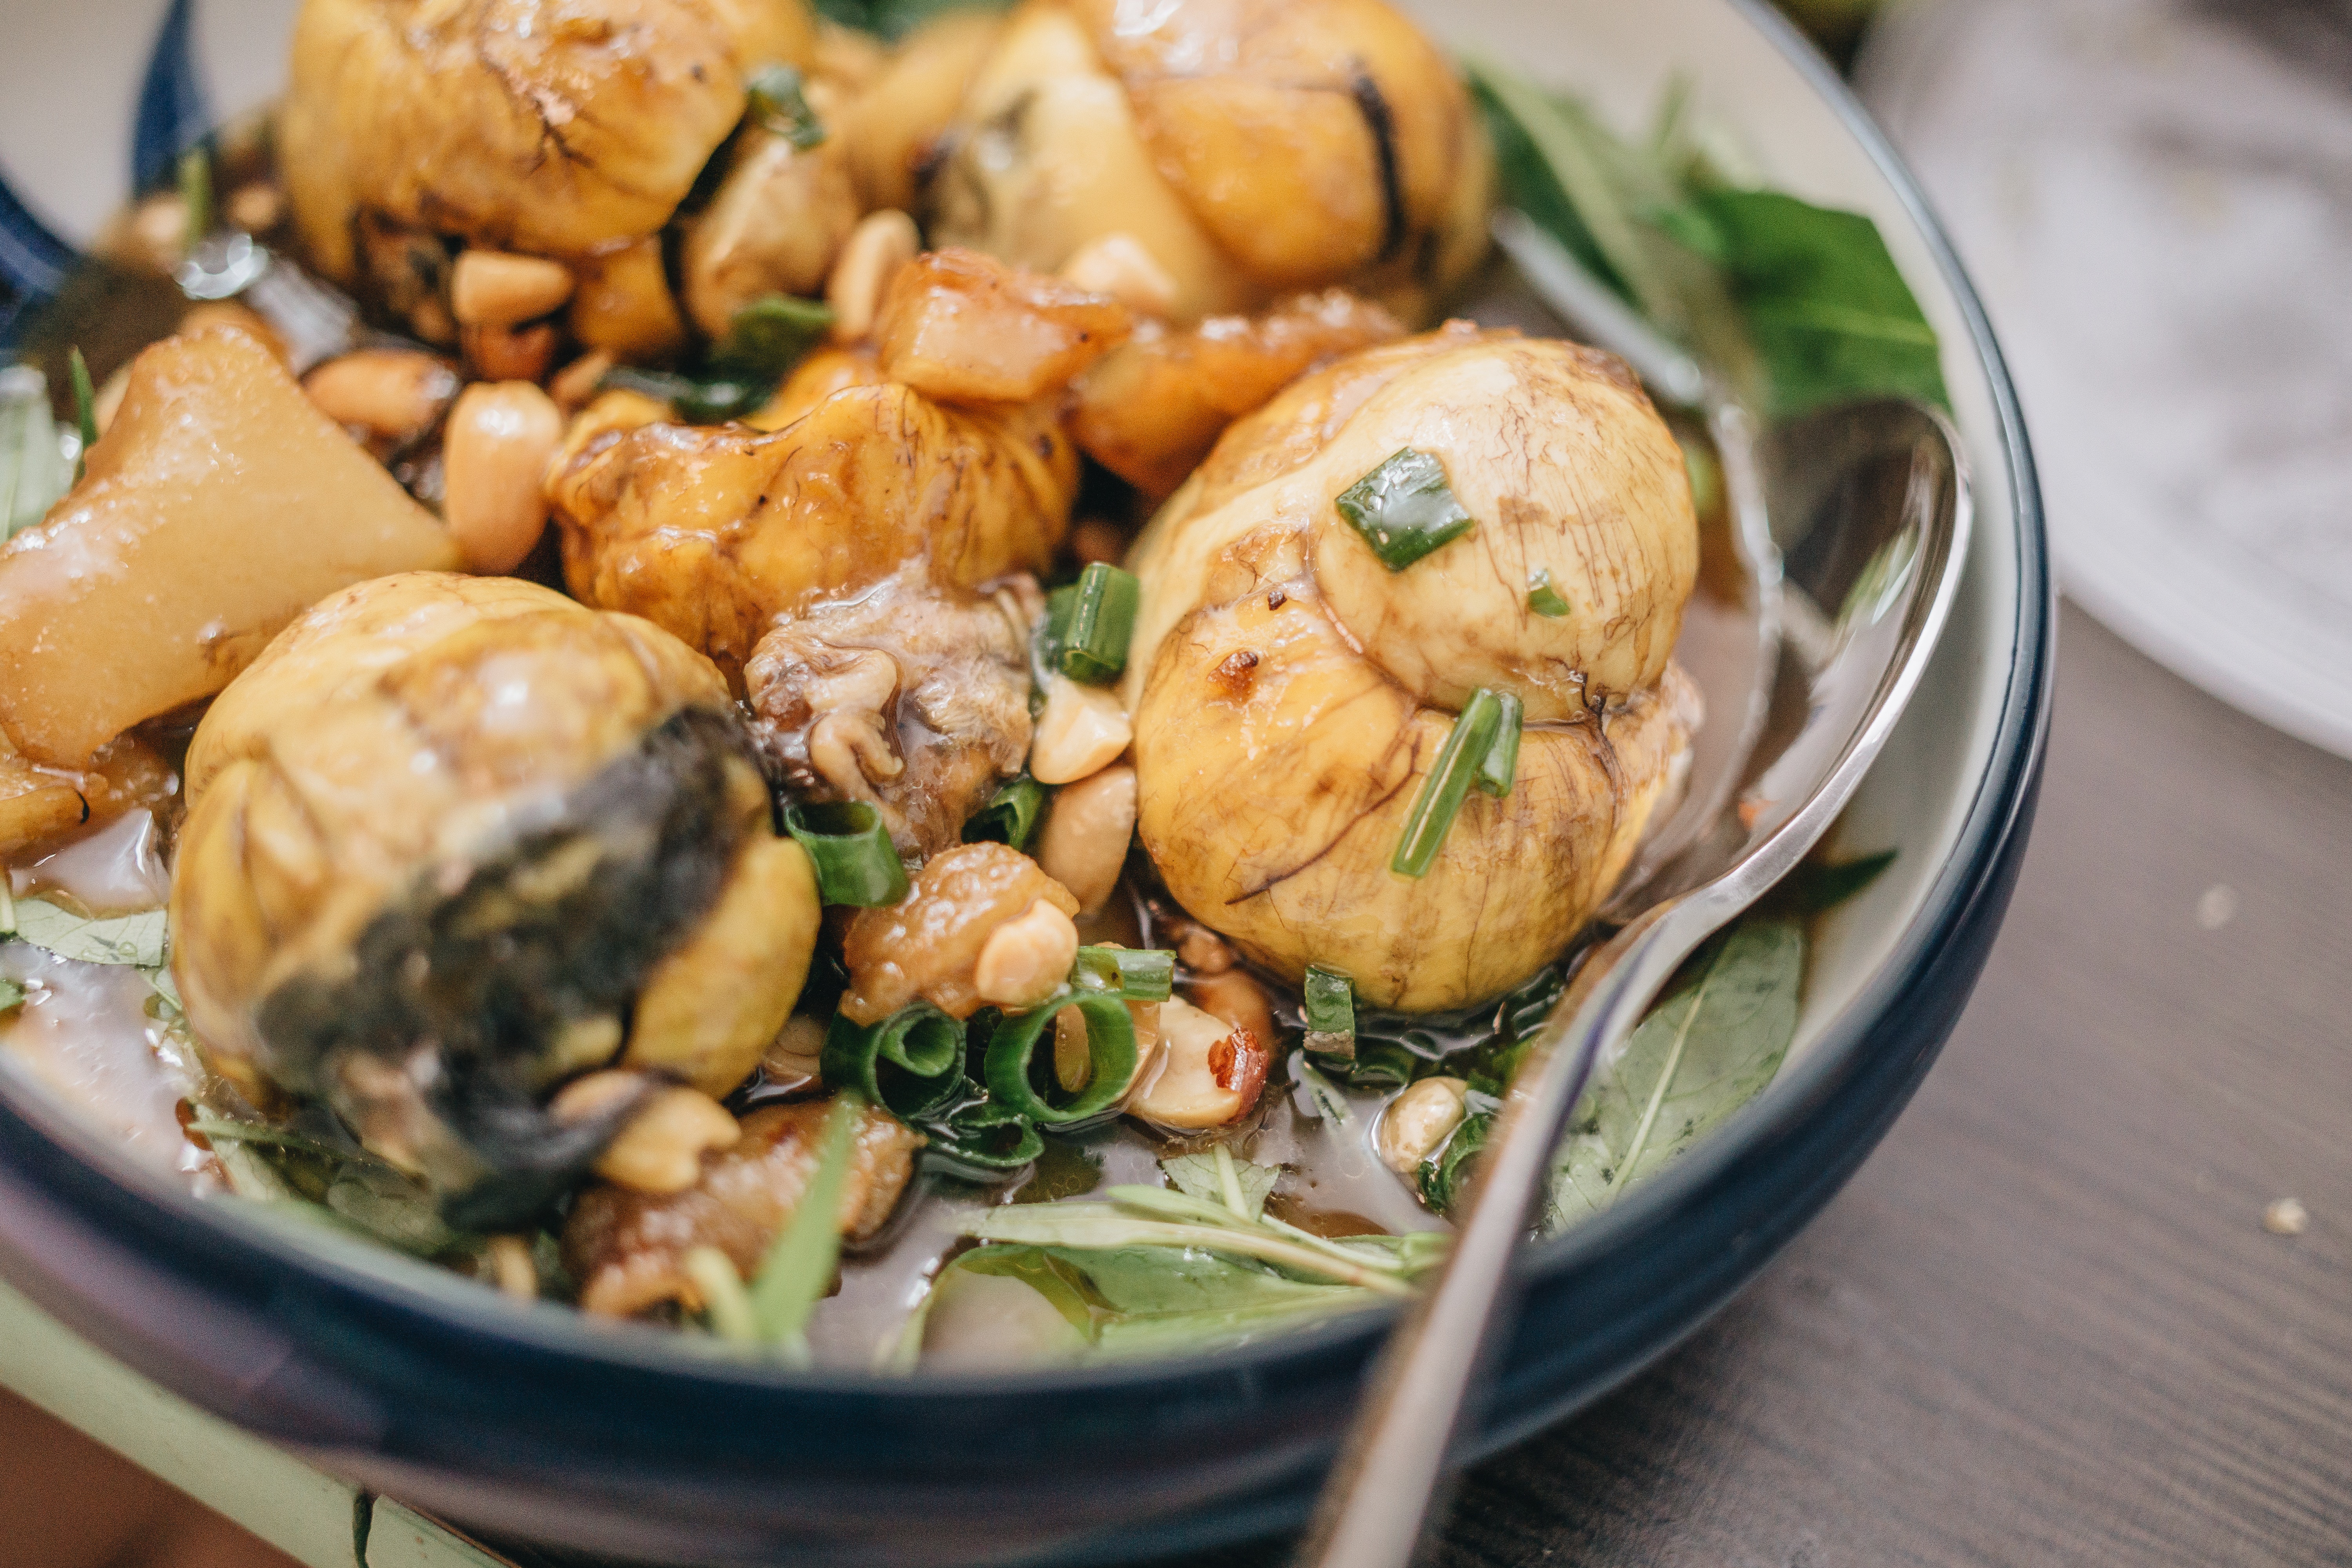
dish, food, cuisine, ingredient, produce, recipe, side dish, seafood, meat, chinese food